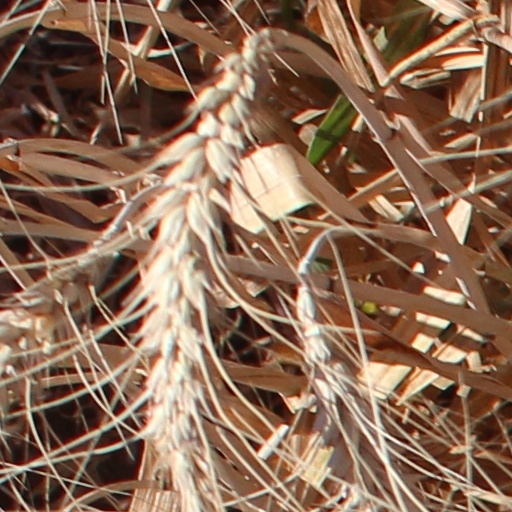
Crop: wheat